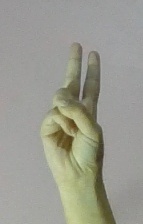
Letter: taa